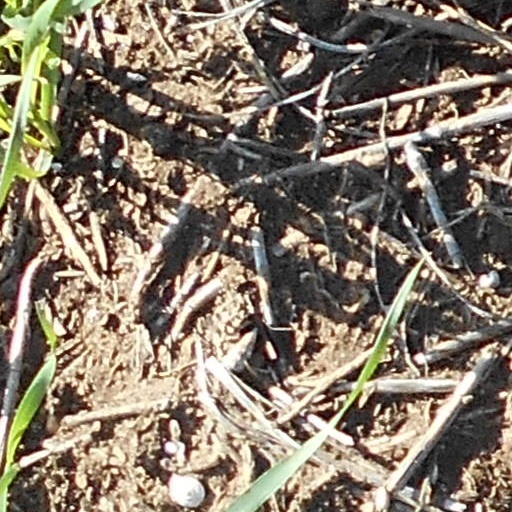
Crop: wheat